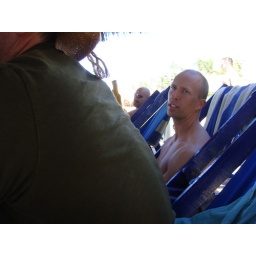
Me in a beach chair